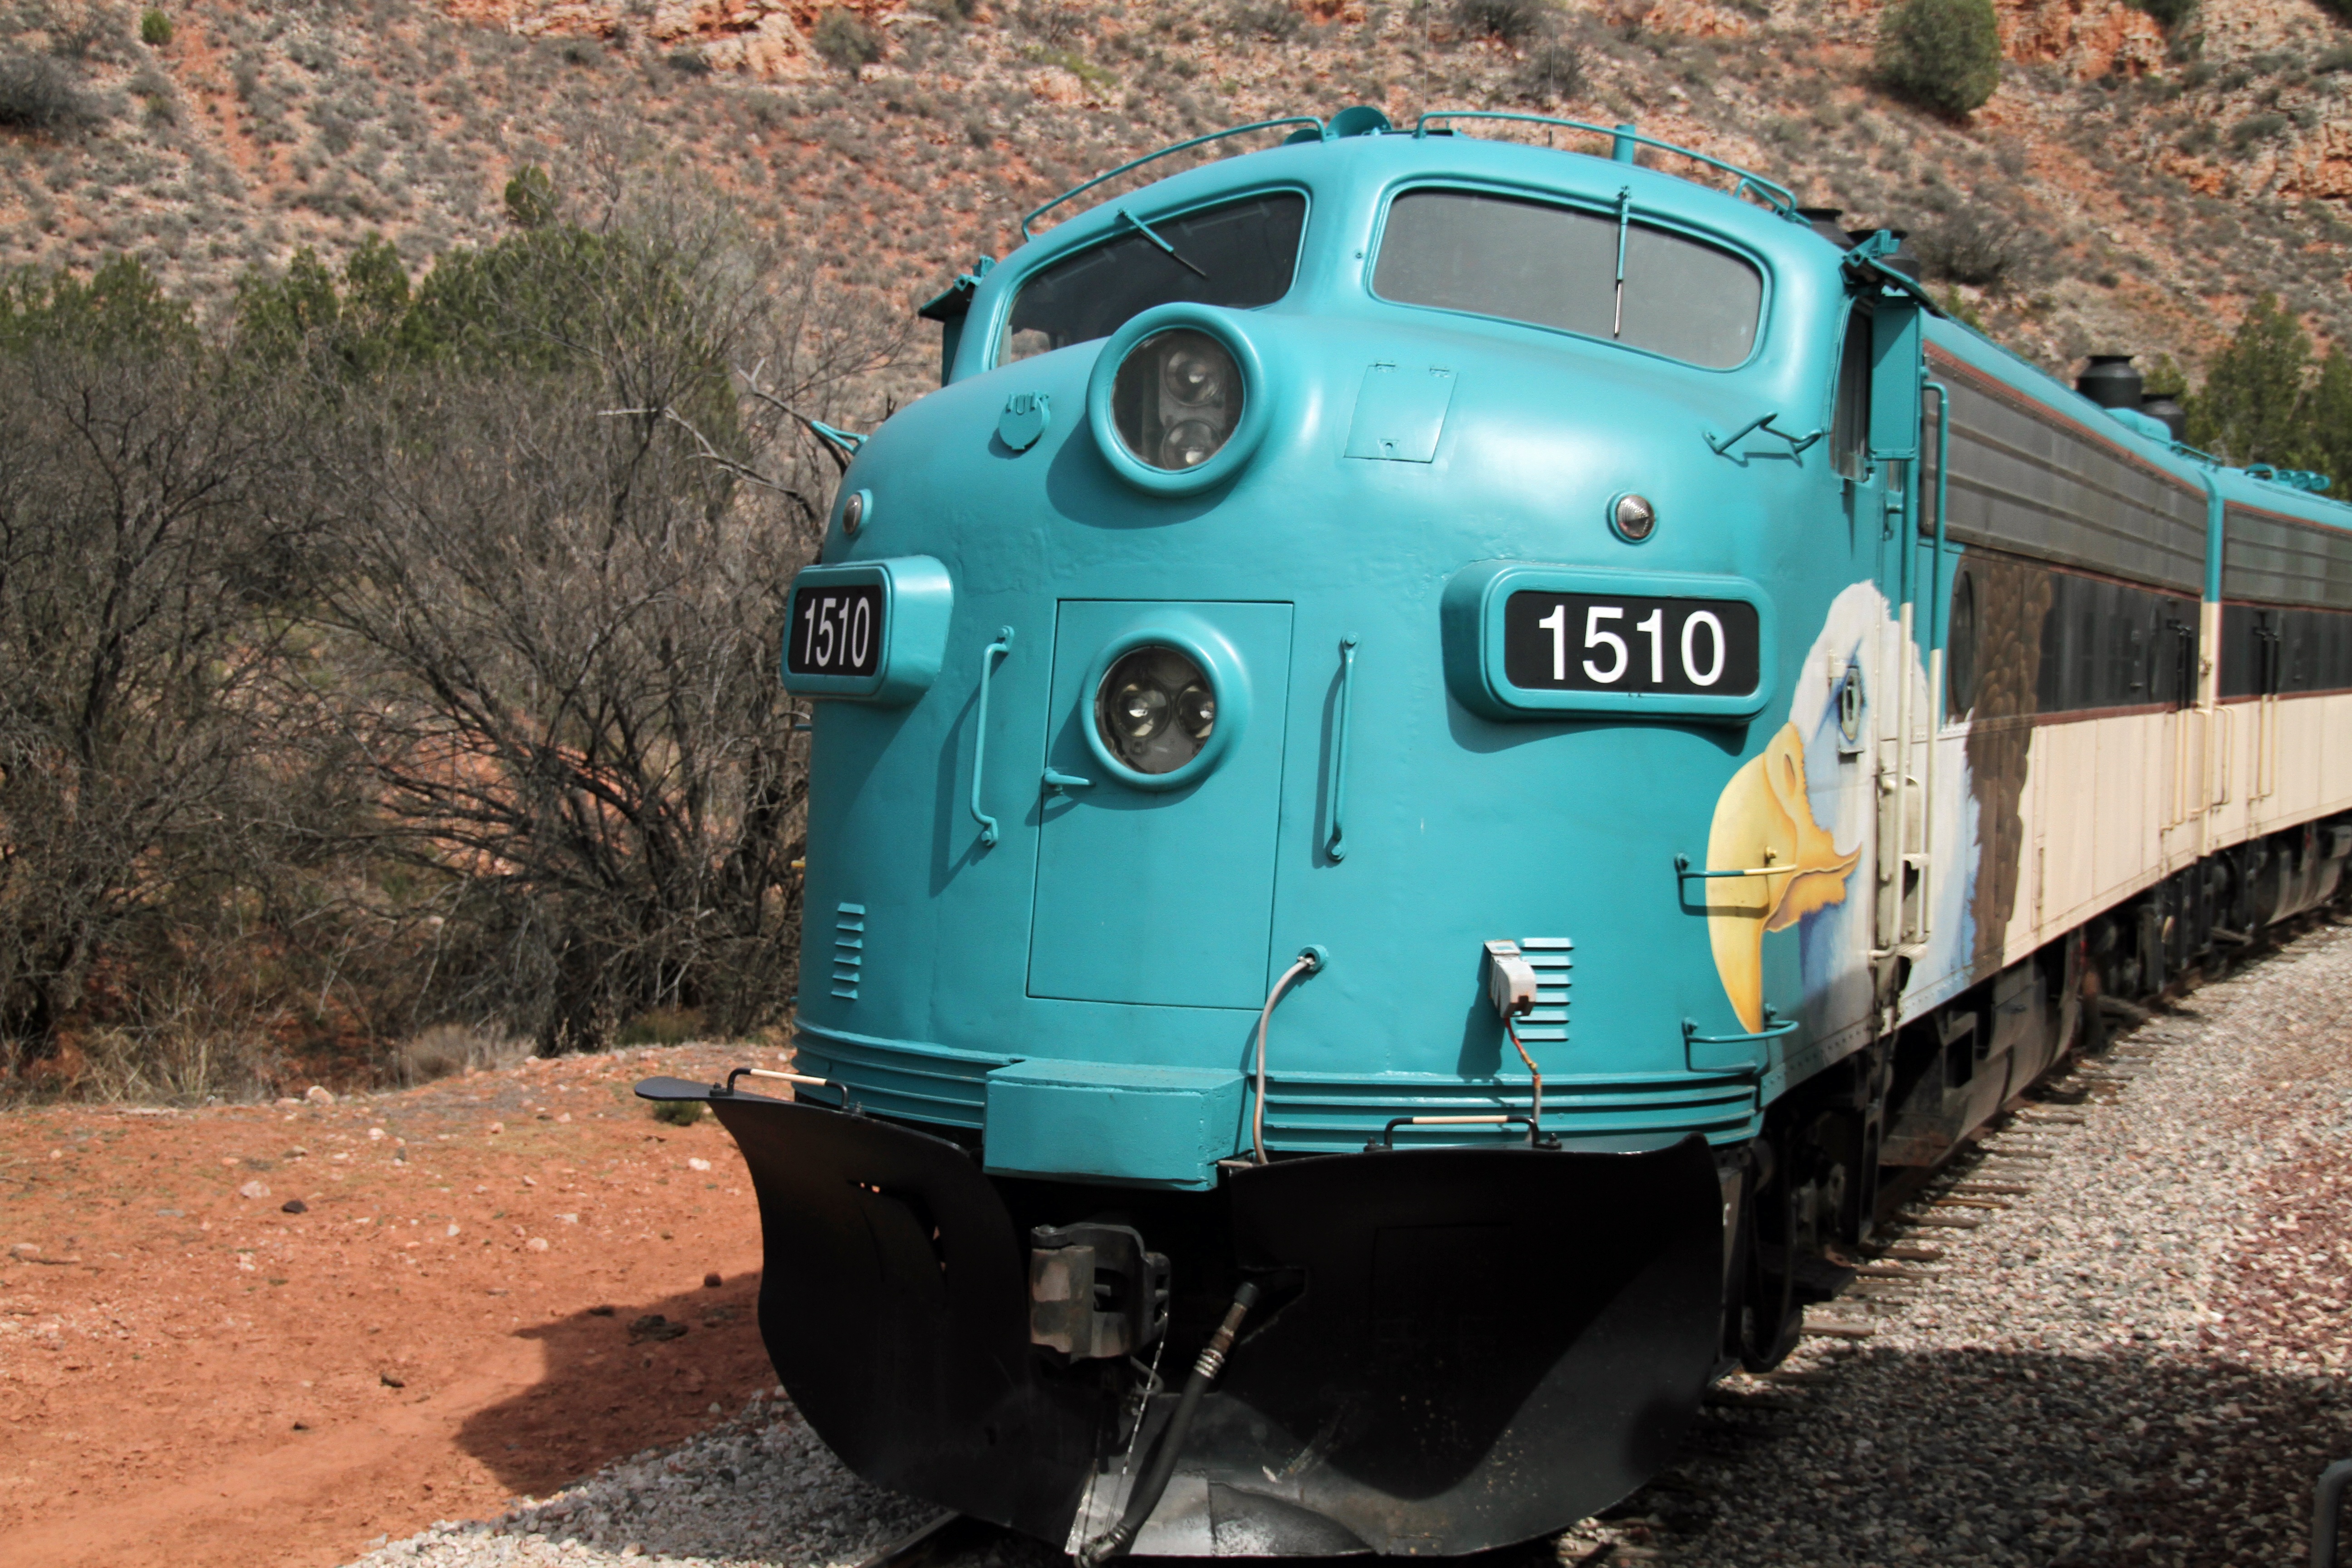
railroad, car, adventure, train, transport, vehicle, arizona, locomotive, sedona, rail transport, land vehicle, verde canyon, day trip, rolling stock